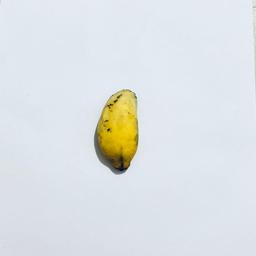
Banana variety: Sabri Kola